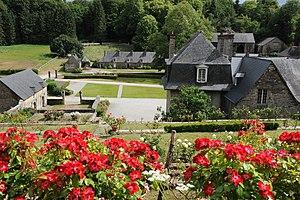
vue du village sidérurgique des forges des Salles depuis le haut du jardin en Thabor
Les forges des Salles sont un ancien établissement sidérurgique français, fondé en 1623 par Geoffroy Finement d'Angicourt.